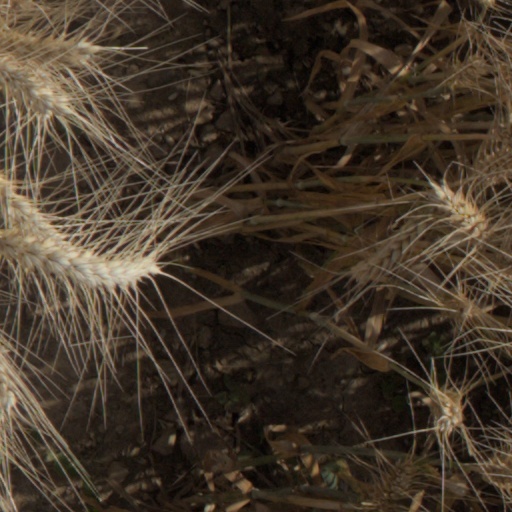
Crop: wheat